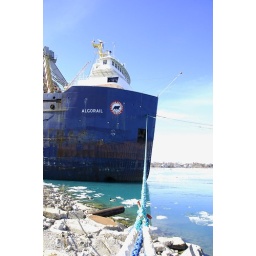
The ships are getting ready to sail. after a winter in safe home